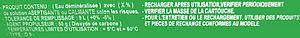
Douche portative de sécurité
Une spécification est un ensemble explicite d'exigences à satisfaire par un matériau, produit ou service. Si un matériau, produit ou service ne parviennent pas à satisfaire à une ou plusieurs des spécifications applicables, il peut être désigné comme étant hors spécification.